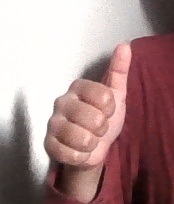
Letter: aleff